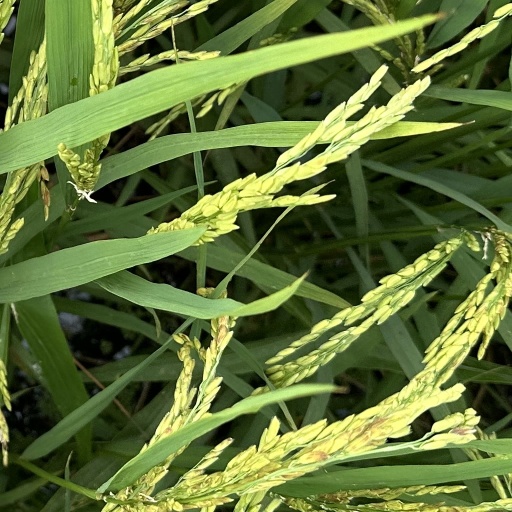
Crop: rice